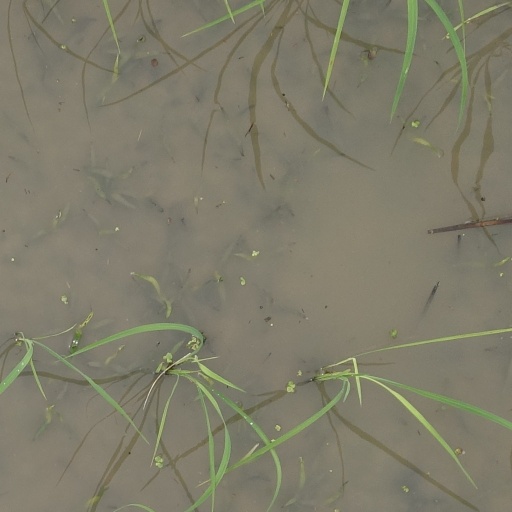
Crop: rice